Cold War

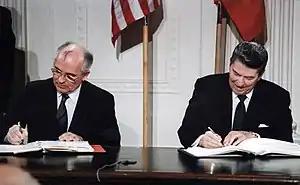
Mikhail Gorbachev and Ronald Reagan sign the INF Treaty at the White House, 1987.

Although indirect conflict between Cold War powers continued through the late 1960s and early 1970s, tensions were beginning to ease. Following the ousting of Khrushchev, another period of collective leadership ensued, consisting of Leonid Brezhnev as general secretary, Alexei Kosygin as Premier and Nikolai Podgorny as Chairman of the Presidium, lasting until Brezhnev established himself in the early 1970s as the preeminent Soviet leader.